Tadpole (film)

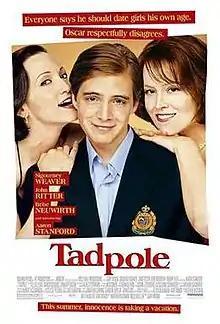
Theatrical release poster

Tadpole is a 2002 American romantic comedy film directed by Gary Winick, written by Heather McGowan and Niels Mueller, and starring Sigourney Weaver, Bebe Neuwirth, Aaron Stanford, John Ritter, Robert Iler, and Kate Mara.